Westland Wessex

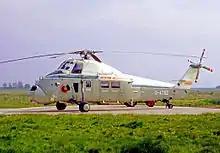
Wessex 60 of Bristow Helicopters at North Denes airfield, Norfolk, in 1970 during support flights to the growing North Sea Oil industry

Wessex helicopters were also used by the Queen's Flight of the RAF to transport VIPs including members of the British Royal Family; in this role, the helicopters were designated HCC.4 and were essentially similar to the HC.2, differences included an upgraded interior, additional navigation equipment and enhanced maintenance programmes. Both Prince Philip and Prince Charles were trained Wessex pilots; occasionally they would perform as flying crew members in addition to being passengers on board the VIP services. The Wessex was replaced in this role by a privately leased Sikorsky S-76 in 1998.